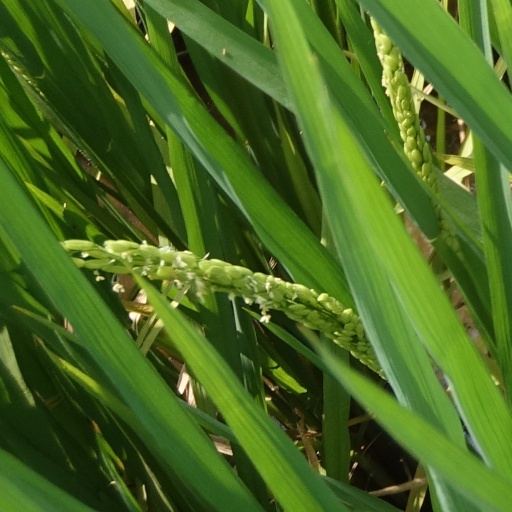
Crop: rice